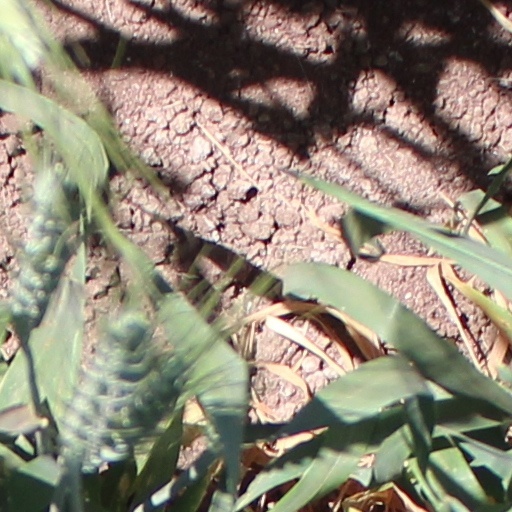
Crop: wheat